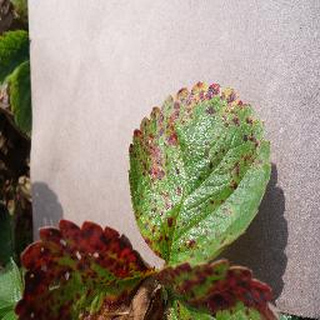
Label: strawberry_leaf_scorch